MapleStory (TV series)

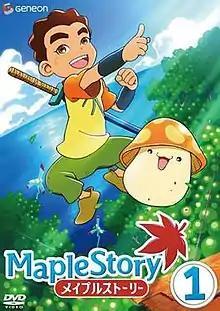
Cover of the first volume of the DVD release, featuring Al and Kino

is a Japanese anime television series. Based on the South Korean video game "MapleStory", it was produced by Madhouse and directed by Takaaki Ishiyama. It aired on TV Tokyo from October 2007 to March 2008 for 25 episodes, with a 26th episode being released on DVD.